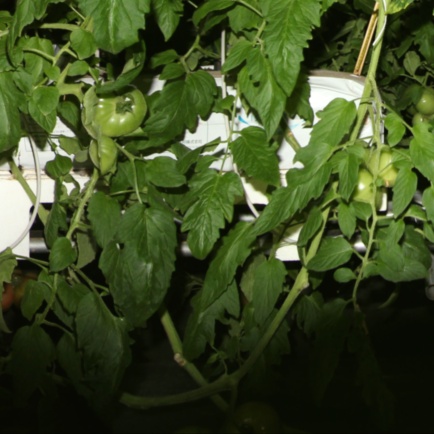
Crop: tomato